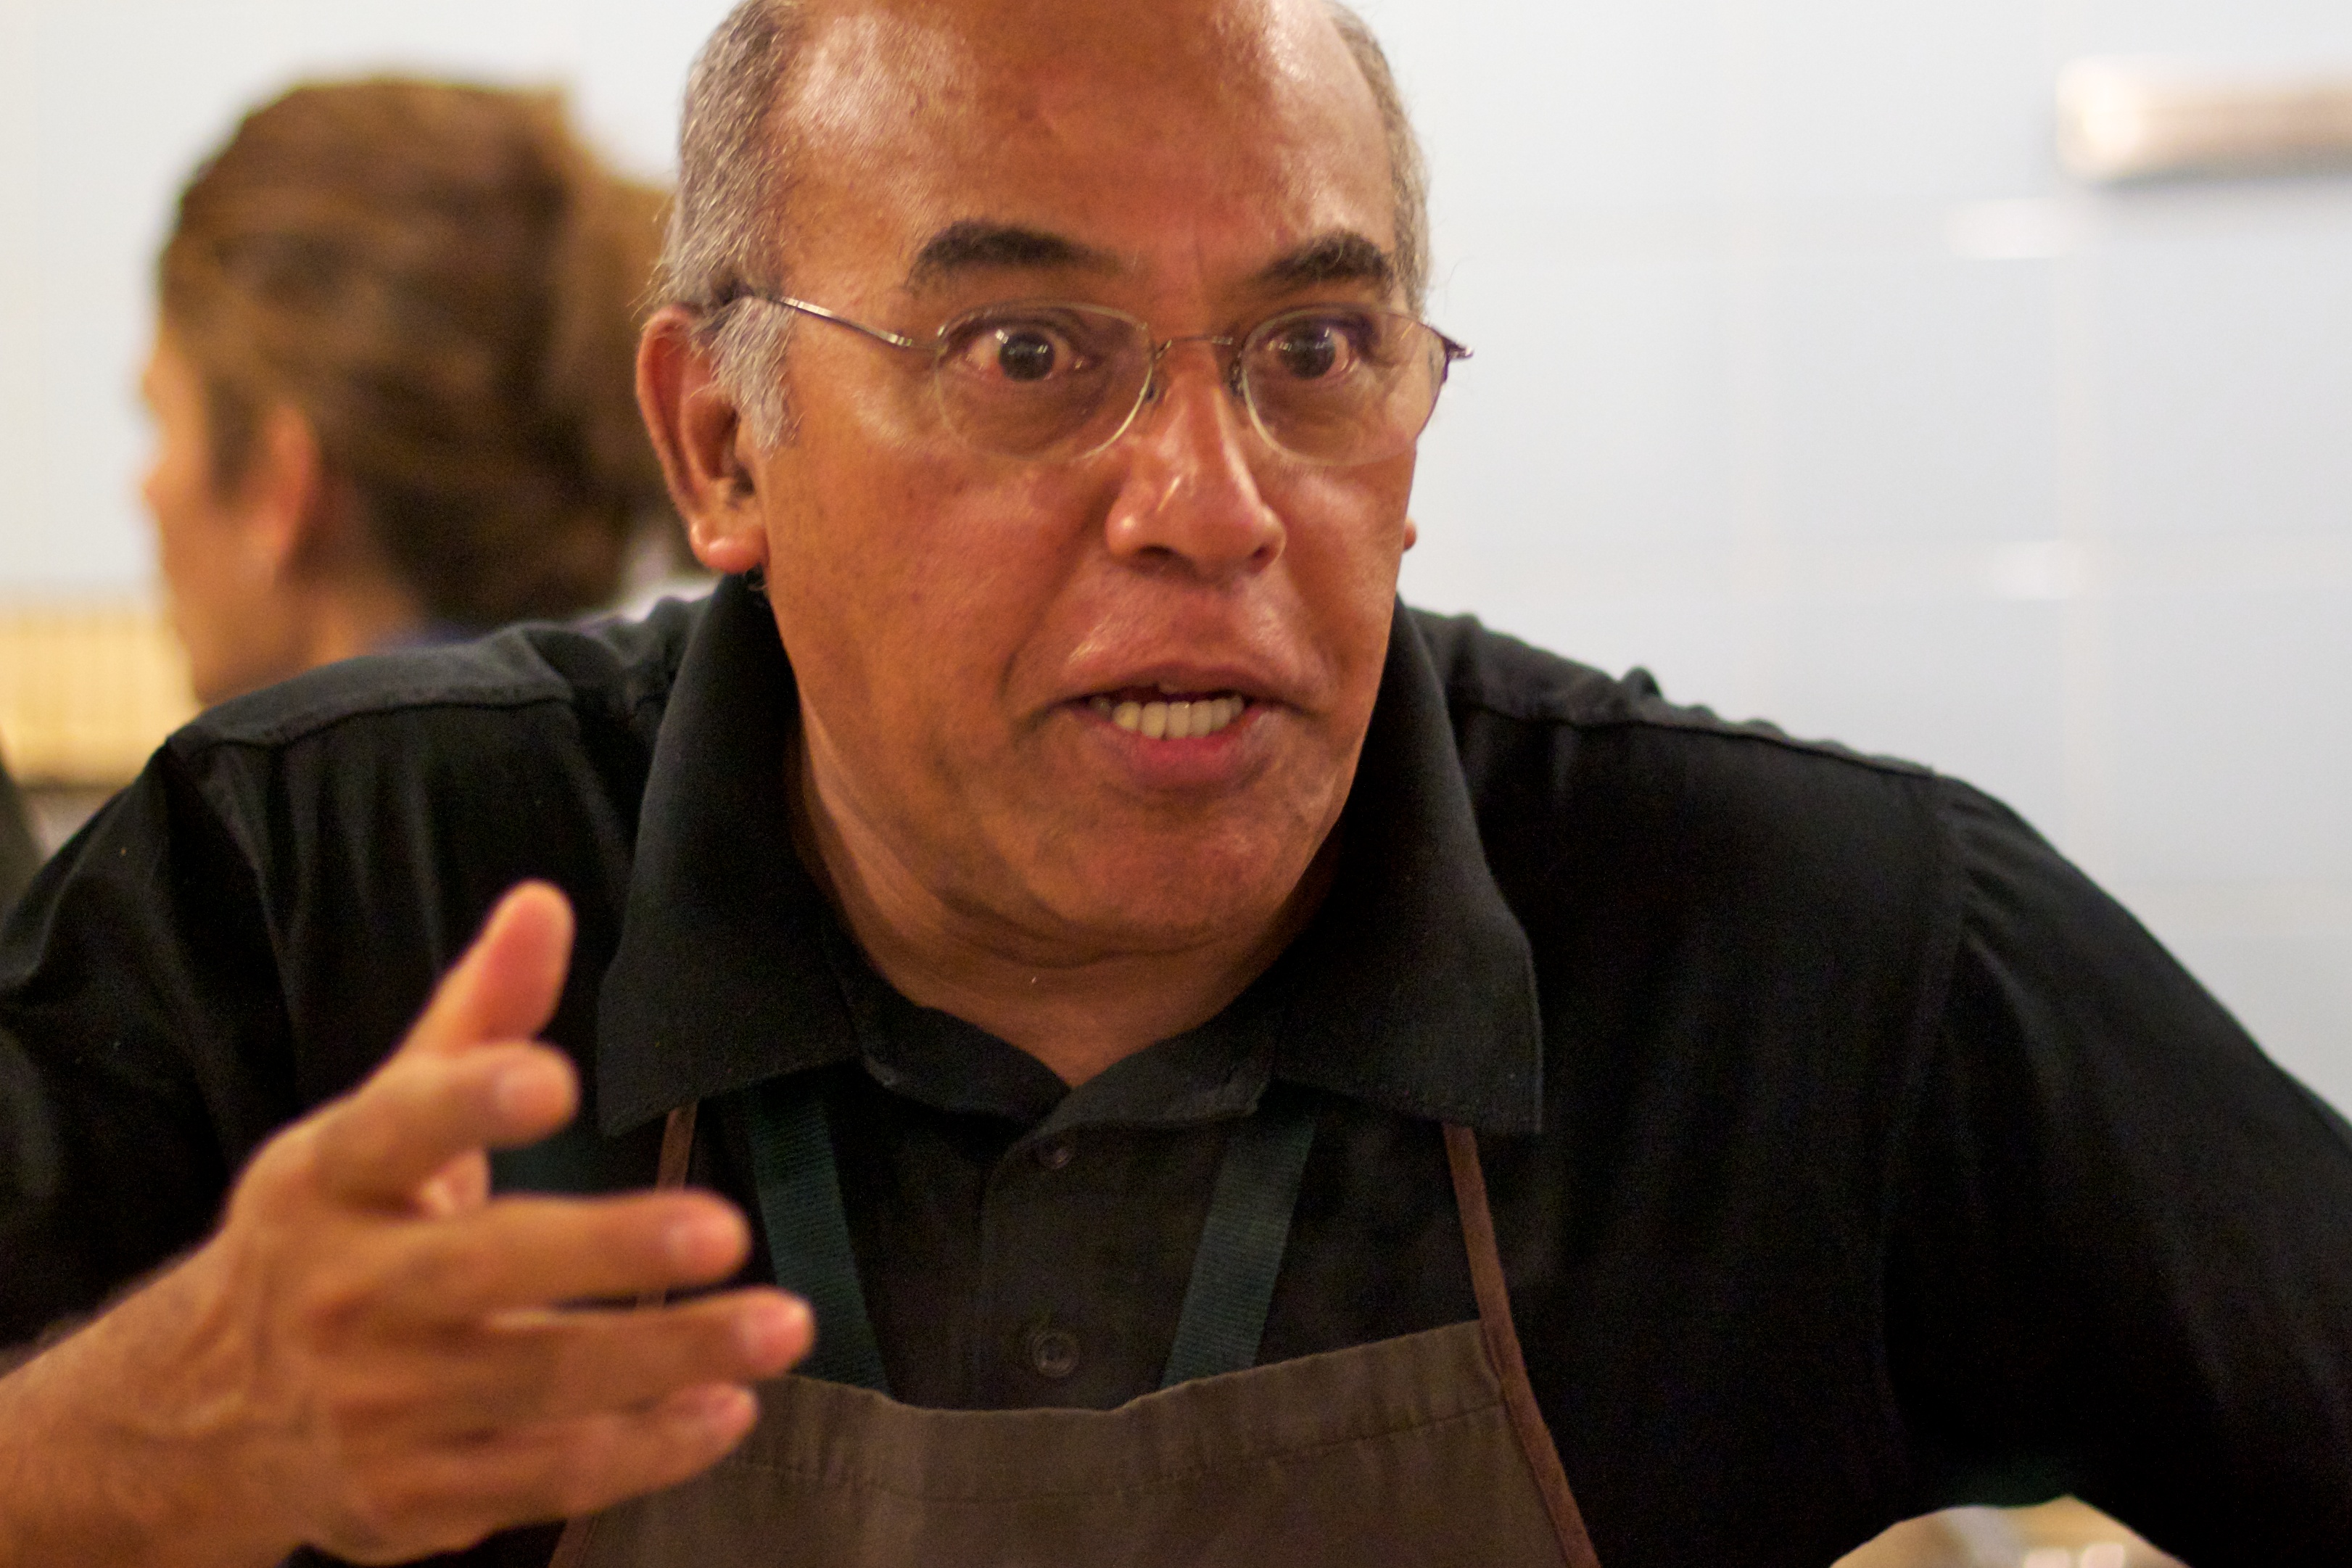
person, profession, speech, ds106, oet10, nmcfriends, official